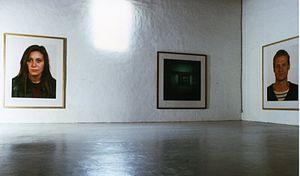
Thomas Ruff
Le Lieu d'art contemporain est un musée d'art contemporain privé associatif dirigée par la famille Moget, d'origine hollandaise. Il a été créé par Piet Moget et sa fille Layla en 1991 à Sigean et présente plusieurs expositions d'artistes internationaux par an.